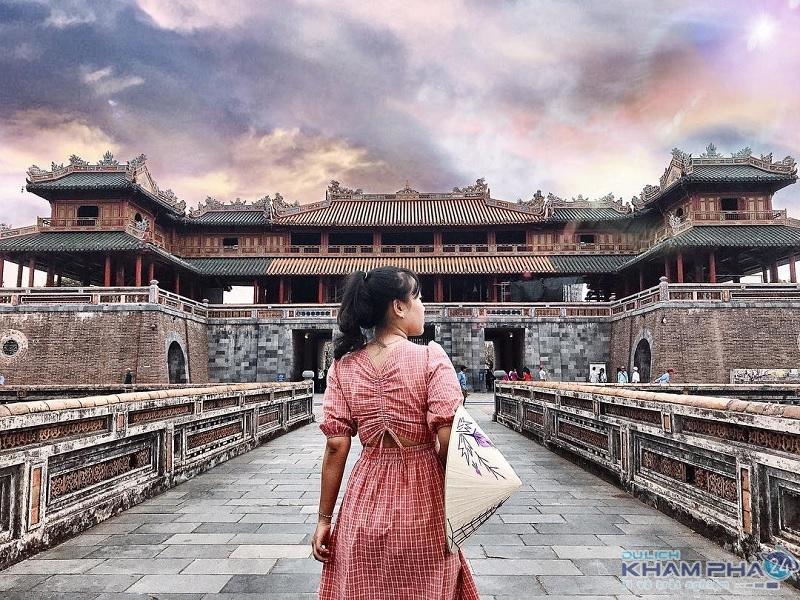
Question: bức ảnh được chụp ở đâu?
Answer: địa điểm của bức ảnh là ở cố đô huế